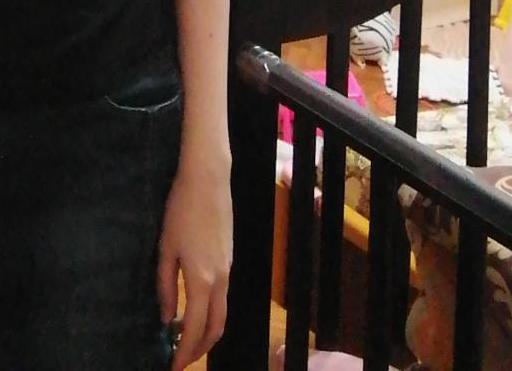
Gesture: no_gesture